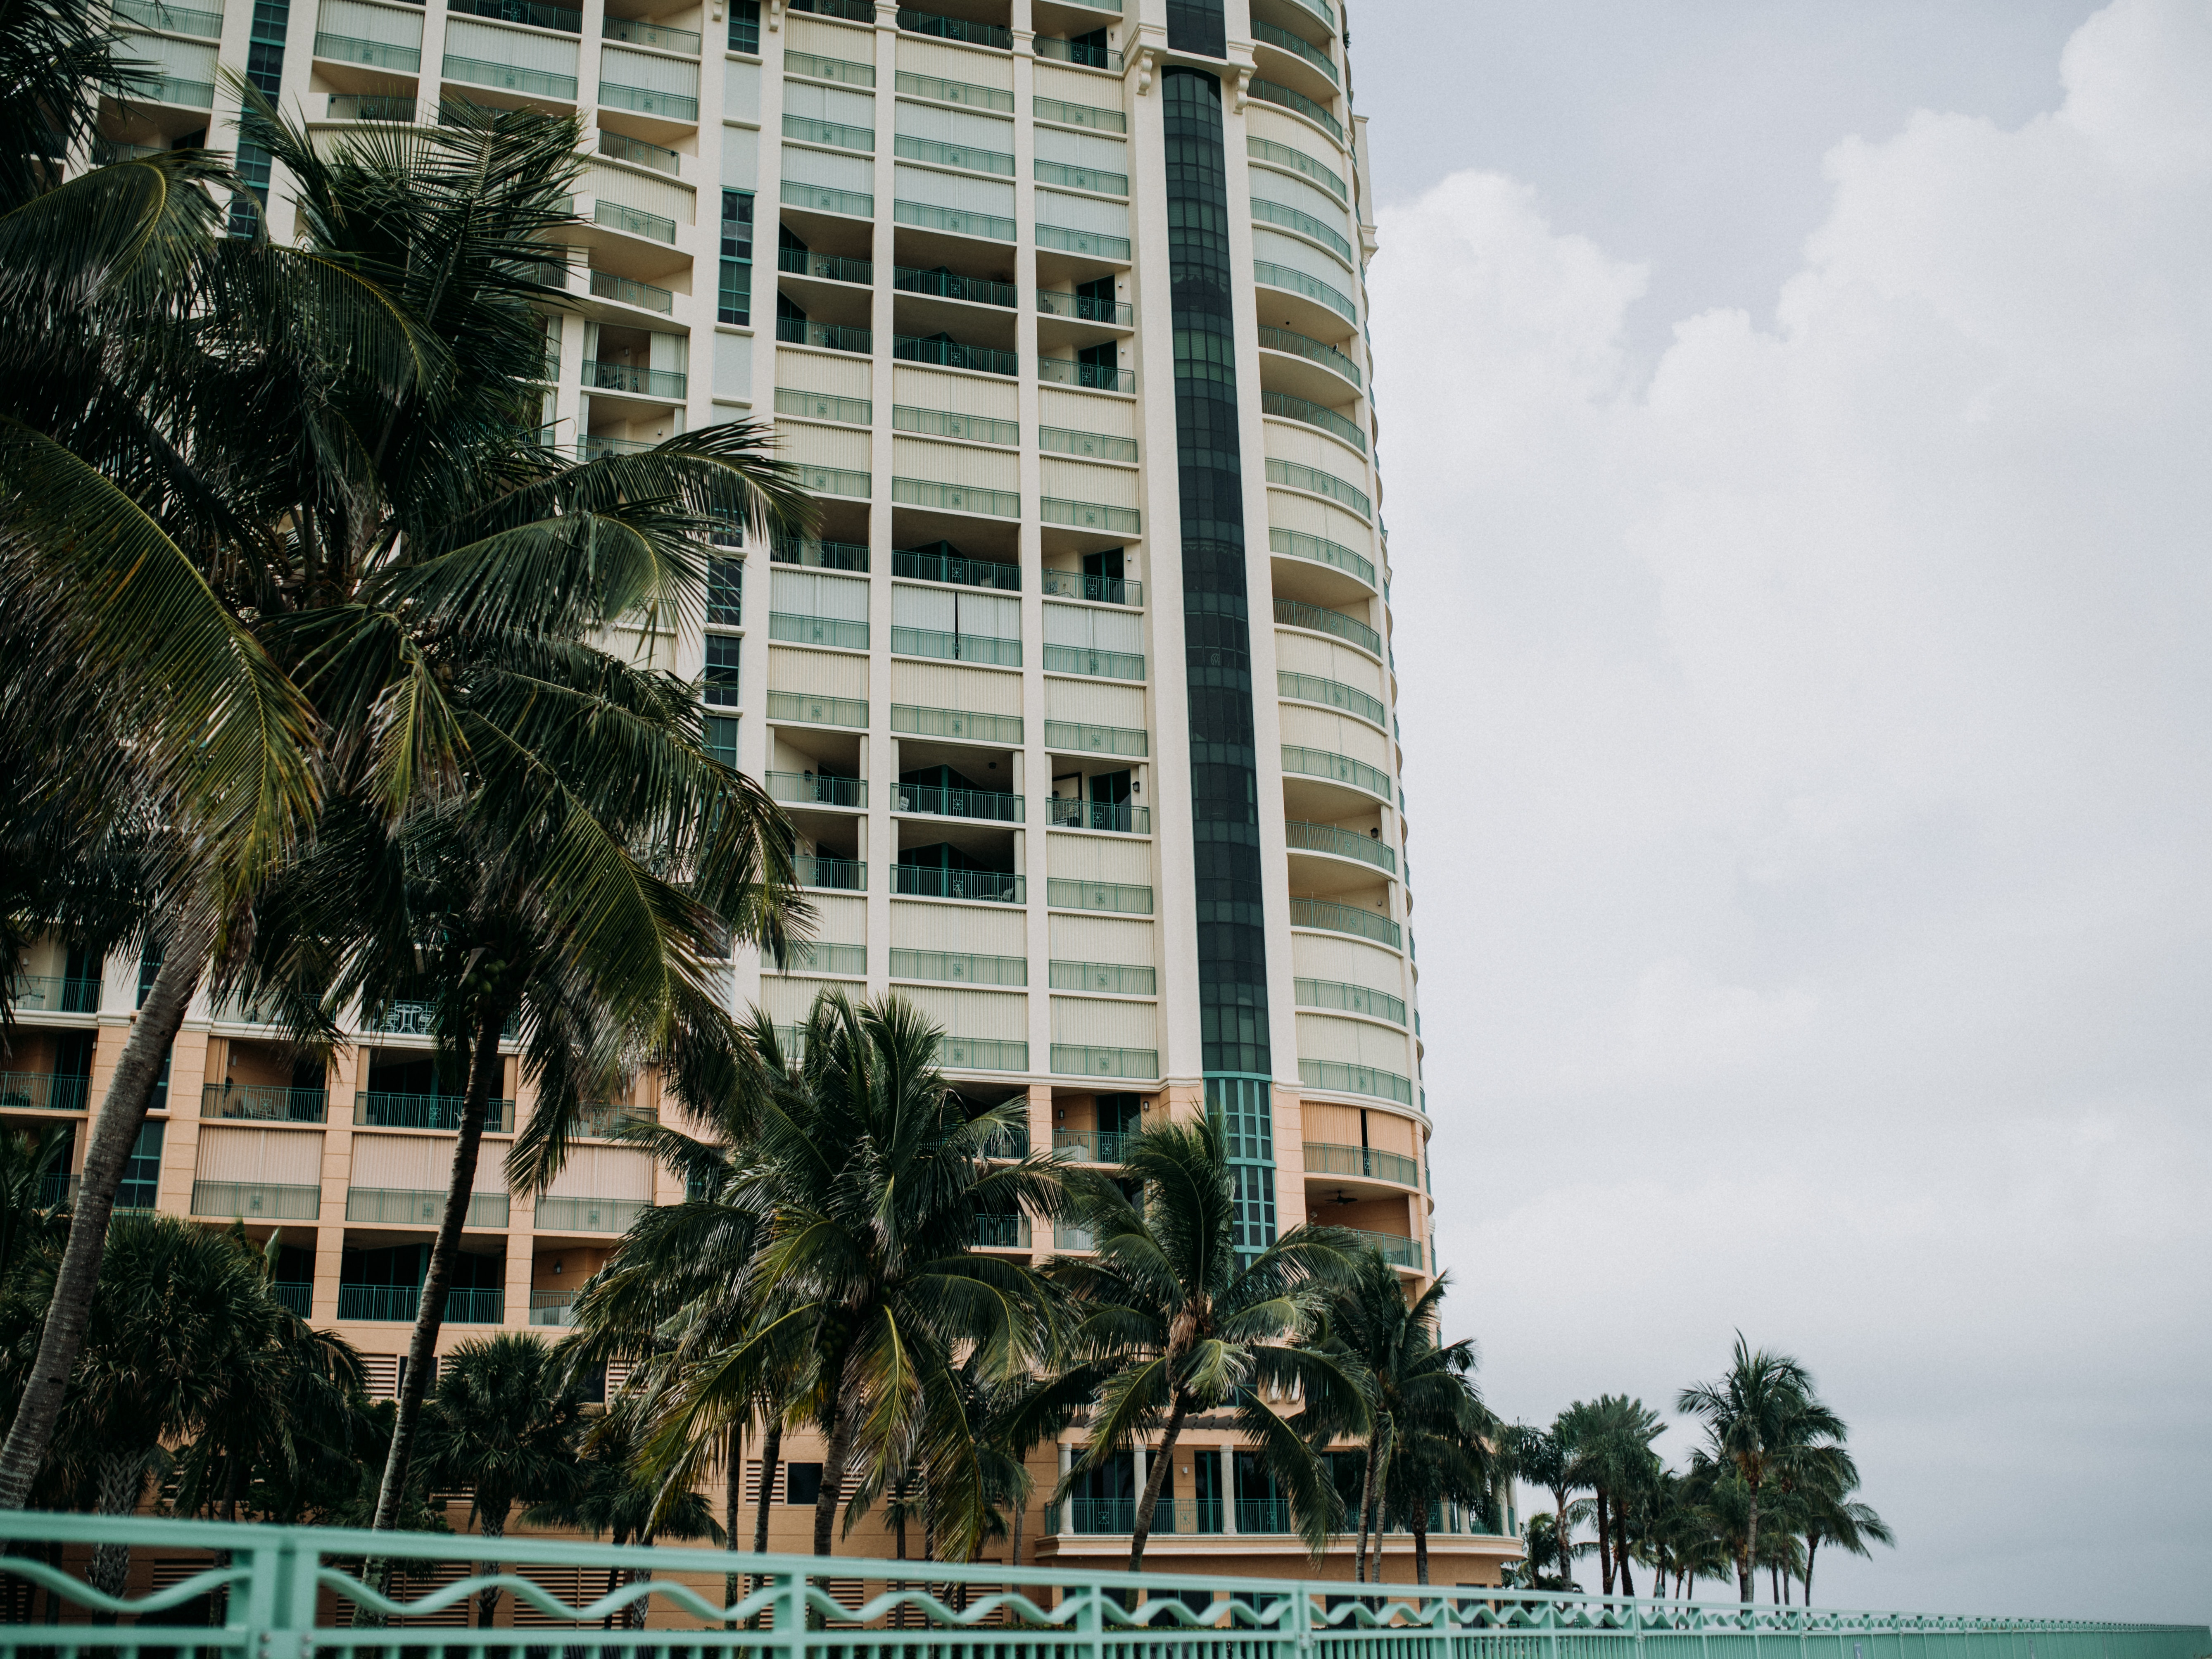
condominium, building, architecture, property, metropolitan area, urban area, tree, mixed use, city, apartment, sky, tower block, real estate, facade, commercial building, residential area, palm tree, hotel, house, vacation, plant, room, home, metropolis, corporate headquarters, skyscraper, window, arecales, tower, reflection, downtown, tourism, urban design